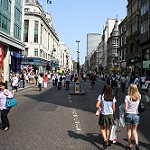
Scene: Outdoor